M2 proton channel

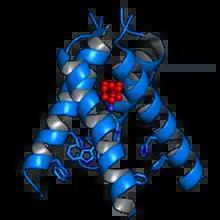
The transmembrane helical tetramer of the influenza A virus M2 protein in complex with the channel-blocking drug amantadine (shown in red). Highly conserved tryptophan and histidine residues known to play key roles in mediating proton transport are shown as sticks. From .

The anti-influenza virus drug, amantadine, is a specific blocker of the M2 H channel. The drug binds in and occludes the central pore. In the presence of amantadine, viral uncoating and disassembly is incomplete. Mutations conferring resistance to adamantane drugs, including amantadine and rimantadine, occur in the transmembrane region and are widespread. The large majority of resistant viruses carry the S31N mutation. Resistance to adamantanes among circulating influenza A viruses varies by region but has globally increased significantly since the early 2000s. The US CDC has released information stating that most circulating strains are now resistant to the two drugs available, and as of June 2021, their use is not recommended.